Abdul Haris Nasution

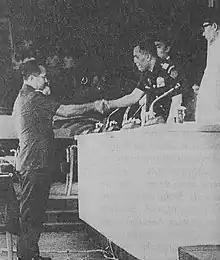
Nasution congratulated General Suharto on his appointment as the acting president, on 12 March 1967.

On the morning of 1 October 1965, troops calling themselves the 30 September Movement (G30S) attempted to kidnap seven anti-communist Army officers including Nasution. Lieutenant Arief was the leader of the squad assigned to capture Nasution, and his team in four trucks and two military cars travelled down a deserted Jalan Teuku Umar at 4:00 am. Nasution's home was at No. 40, a modest single-story home. The guard in the sentry box outside the house saw the vehicles coming, but upon seeing the men were soldiers he was not suspicious and did not call his superior, Sergeant Iskaq, who was in charge of the army detail guarding the house. The sergeant was in a guardroom in the front room along with half a dozen soldiers some of whom were asleep. A guard was asleep in the front garden and another was on duty at the rear of the house. In a separate cottage, two of Nasution's aides were asleep, a young army lieutenant Pierre Tendean, and assistant police commissioner Hamdan Mansjur.